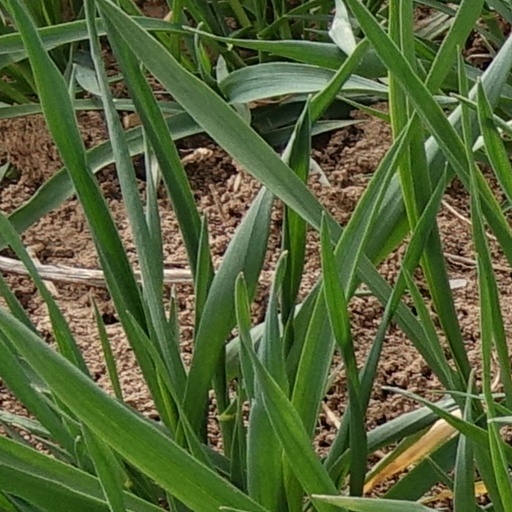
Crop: wheat